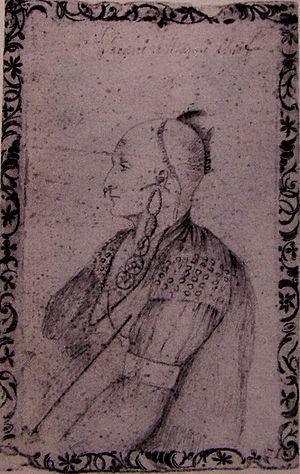
Pacanne fut un grand chef des Miamis au cours de la fin du XVIIIᵉ siècle et du début du XIXᵉ. Fils de La Tortue, il était le frère de Tacumwah, qui fut la mère du chef Jean-Baptiste de Richardville. Leur famille possédait et contrôlait le Long Portage, une bande d'une douzaine de kilomètres entre les rivières Maumee et Wabash utilisées par les commerçants voyageant entre le Canada et la Louisiane. À ce titre, ils ont été une des familles les plus influentes de Kekionga.